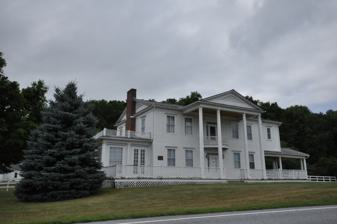
Building: Mountain View Stock Farm
Country: United States of America
Year built: 1810
United States historic place Mountain View Stock Farm U.S. National Register of Historic Places U.S. Historic district Show map of Vermont Show map of the United States Location VT 22A , N of Lake Rd., Benson, Vermont Coordinates 43°42′30″N 73°17′50″W / 43.70833°N 73.29722°W / 43.70833; -73.29722 Area 55 acres (22 ha) Built 1810 ( 1810 ) Architectural style Colonial Revival NRHP reference No. 89001817 Added to NRHP October 30, 1989 Mountain View Stock Farm , now known as Tylord Farm , is a historic estate farm on Vermont Route 22A in Benson, Vermont .  Developed in the early 20th century around a late 18th-century farmhouse, the farm was renowned in the state for its breeding of Kentucky saddle horses and Chester White hogs .  The farm complex also has architecturally distinctive Colonial Revival styling.  The property was listed on the National Register of Historic Places in 1989. Description and history Mountain View Stock Farm is located east of the central village of Benson, on a property roughly bisected by Vermont Route 22A, the main north-south route through the community.  It consists of 55 acres (22 ha), mainly rolling fields, with broad views across the fields to the east.  The buildings of the farm are clustered in three areas along the road, with the main house in the northernmost group.  It is a T-shaped two-story wood frame structure, set on the west side of the road, with a gabled roof and clapboard siding.  A two-story gabled portico projects in front, supported by slender round columns, a porte-cochere extends to the right, and en enclosed porch, topped by a balustrade, extends to the left.  Nearby stand a 20th-century barn and indoor riding arena.  A second house, along with barn, creamery, and cattle shelter, are clustered about 500 feet (150 m) to the south, and a third cluster including another house is another 800 feet (240 m) down the road. The early history of the farm property is reflective of general trends in the area.  First granted in 1788, it was owned in the early 19th century by Chauncey Smith, a prominent local physician and politician.  The farm was first used for mixed crop production, and by 1850 was one of the town's most successful dairy farms, at a time when many local farmers were breeding sheep.  In 1901 the property was purchased by Charles B. Parsons, president of the St. Joseph Lead Company of Missouri ; Parsons' grandfather had been a tenant farmer on the land under Smith.  Under Parsons the farm was enlarged and the house given its present Colonial Revival styling.  His successor, William R. Bush, introduced the Chester White hog breed to the area, and expanded the farm to its greatest extent, about 1,200 acres (490 ha).  Now reduced to a more modest acreage, it has been used since the 1970s for the breeding of horses. See also National Register of Historic Places listings in Rutland County, Vermont References